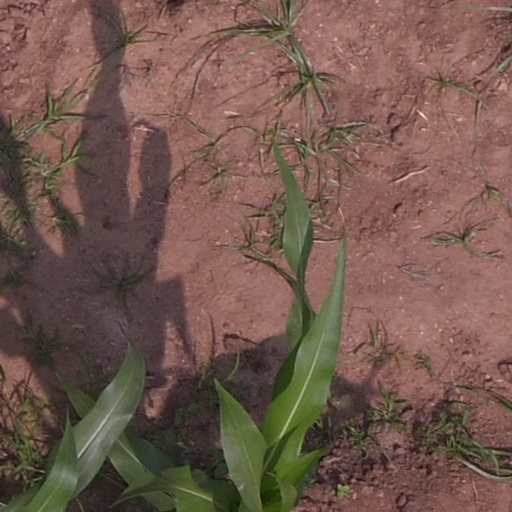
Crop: maize; corn